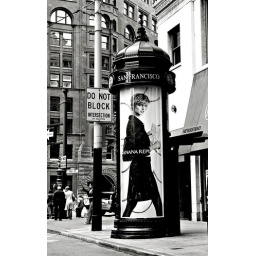
Taken from the window of a moving car in the downtown area... San Francisco, California